Defense of the Ancients

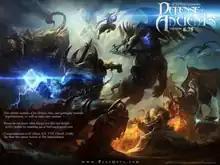
"Defense of the Ancients" loading screen (2012)

Defense of the Ancients (DotA) is a multiplayer online battle arena (MOBA) mod for the video game "" (2002) and its expansion, "The Frozen Throne" (2003). The objective of the game is for each team to destroy their opponents' Ancient, a heavily guarded structure at the opposing corner of the map. Players use powerful units known as heroes, and are assisted by allied teammates and AI-controlled fighters. As in role-playing games, players level up their heroes and use gold to buy equipment during the game.